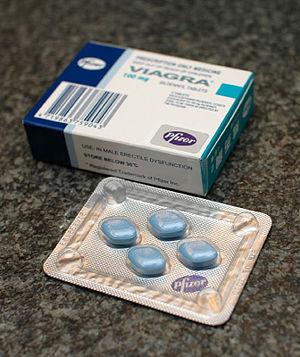
Le citrate de sildénafil est un médicament de la classe des inhibiteurs de la phosphodiestérase de type 5 développé par la firme pharmaceutique Pfizer. Ce médicament est indiqué dans les troubles de l’érection et l’hypertension artérielle pulmonaire. Il est commercialisé par la firme sous le nom de Viagra en comprimés de 25 mg, 50 mg et 100 mg, et sous le nom de Revatio en comprimés de 20 mg.
On trouvera ci-dessous une liste de découvertes, d'inventions et d'innovations faites par accident, à la suite d'un concours imprévu de circonstances ou par hasard – ce qu'il est devenu courant d'appeler, sous l'influence du livre de Royston Roberts, Serendipity: Accidental Discoveries, les découvertes et inventions faites par sérendipité.
Un comprimé est une forme pharmaceutique solide, destinée à la voie orale, équivalent à une dose qui peut contenir une ou plusieurs substances actives. Les comprimés sont obtenus en agglomérant par compression un volume de particules. Les comprimés sont avalés ou croqués, dissous ou désagrégés dans de l’eau, certains doivent rester dans la bouche pour y libérer la substance.